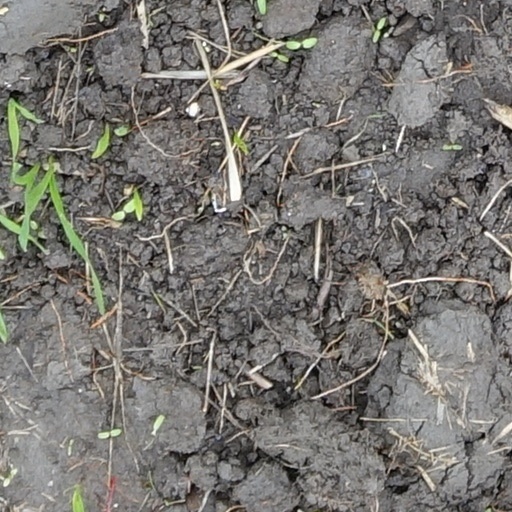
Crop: wheat